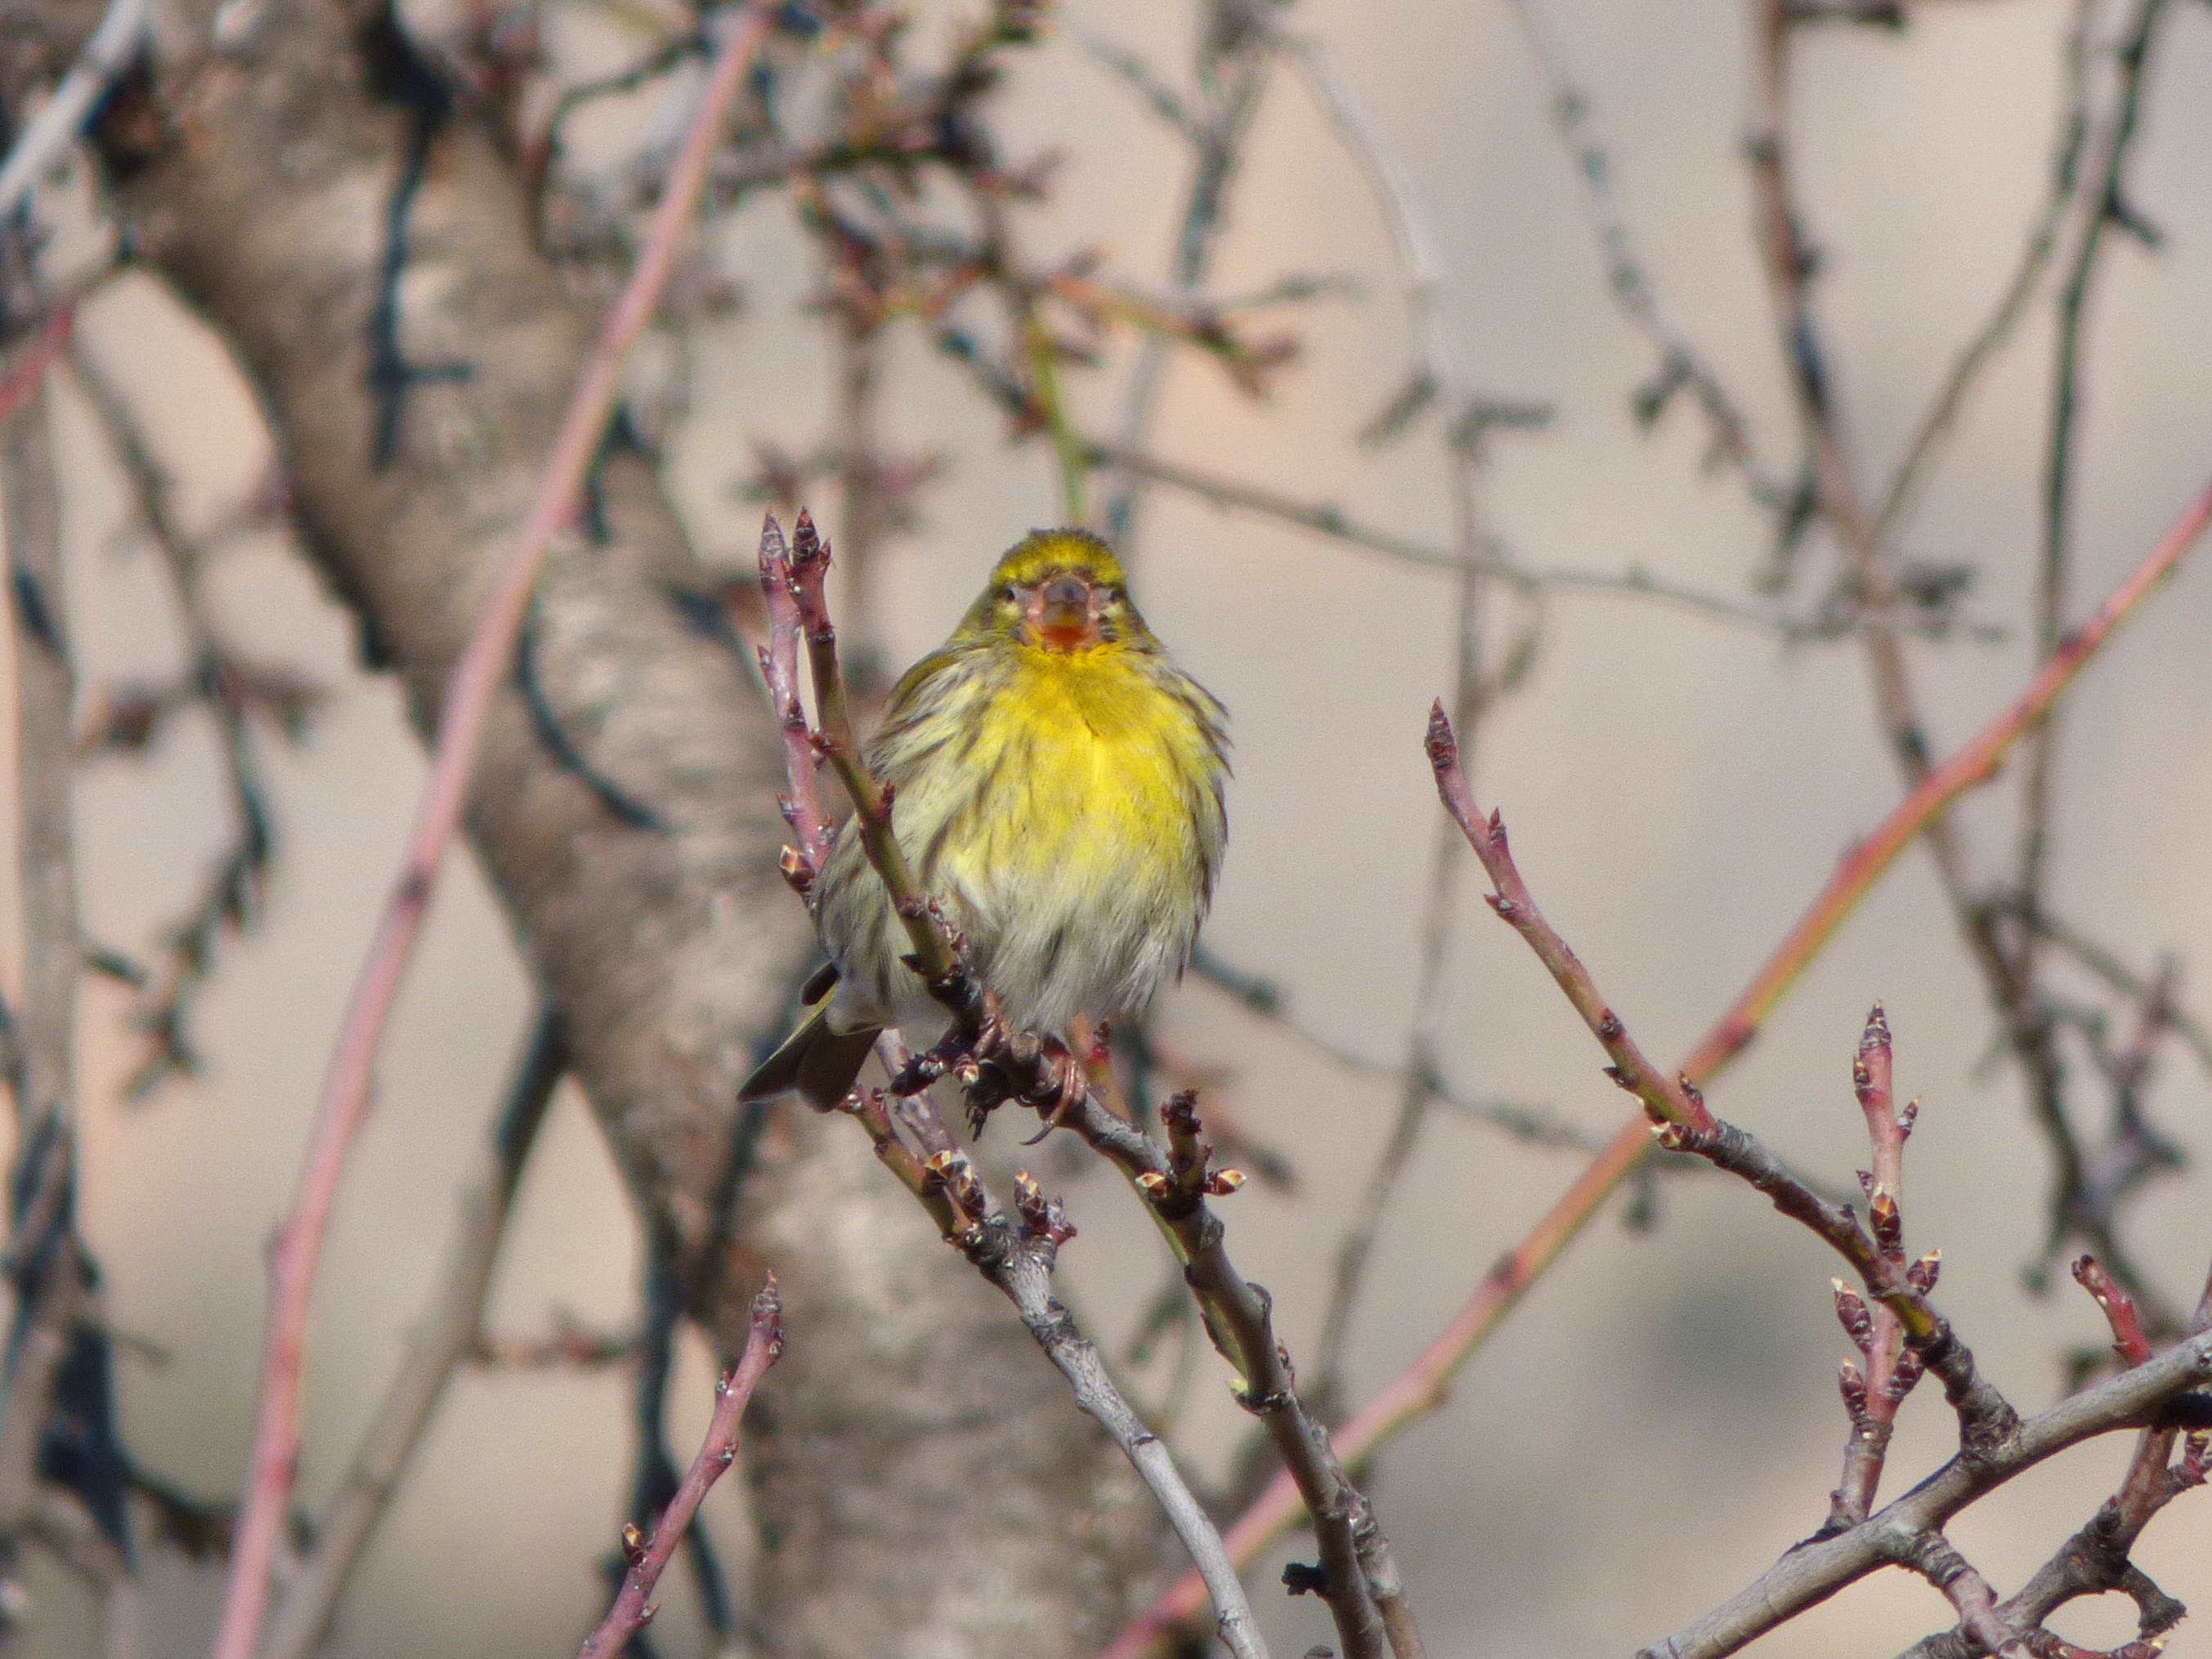
bird, nature, vertebrate, branch, flora, fauna, flower, wildlife, finch, botany, winter, spring, season, leaf, blossom, perching bird, twig, old world flycatcher